Cleomenes III

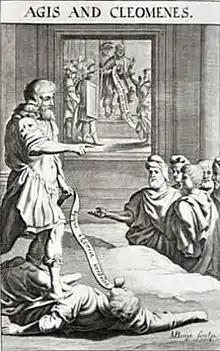
Kings Agis and Cleomenes, late 17th century engraving.

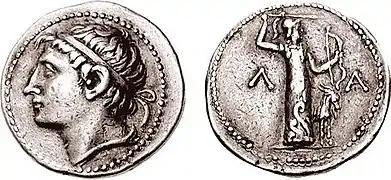
Silver tetradrachm depicting Kleomenes III. Reverse: statue of Artemis Ortheia brandishing a spear and holding a bow, ΛΑ(ΚΩΝΩΝ), "of Laconia".

Cleomenes III was one of the two kings of Sparta from 235 to 222 BC. He was a member of the Agiad dynasty and succeeded his father, Leonidas II. He is known for his attempts to reform the Spartan state.